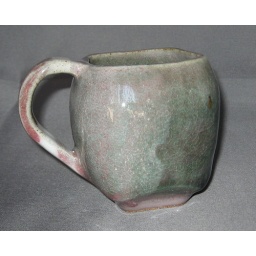
Coil construction red stoneware mug with pulled handle. Cone 10 reduction fired. Glaze: dipped Oribe over 1234 White.